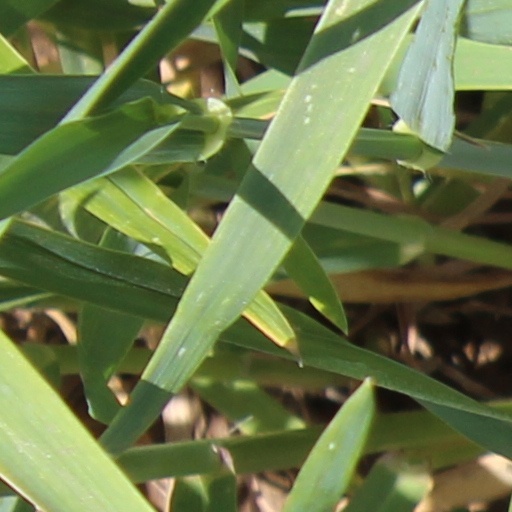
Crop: wheat